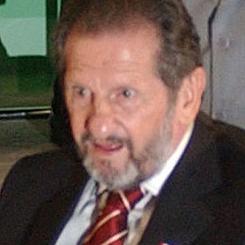
Age: 26